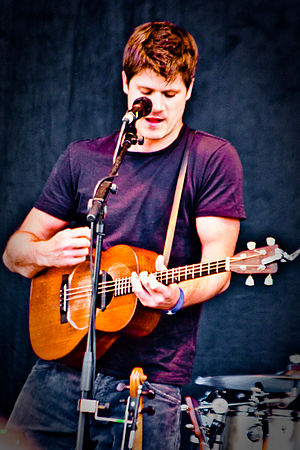
Seth Lakeman
Seth Lakeman er en singer-songwriter fra England.